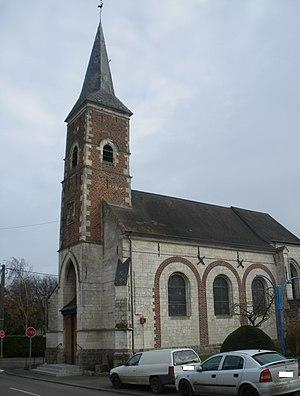
Vue de l'église de Verquigneul.